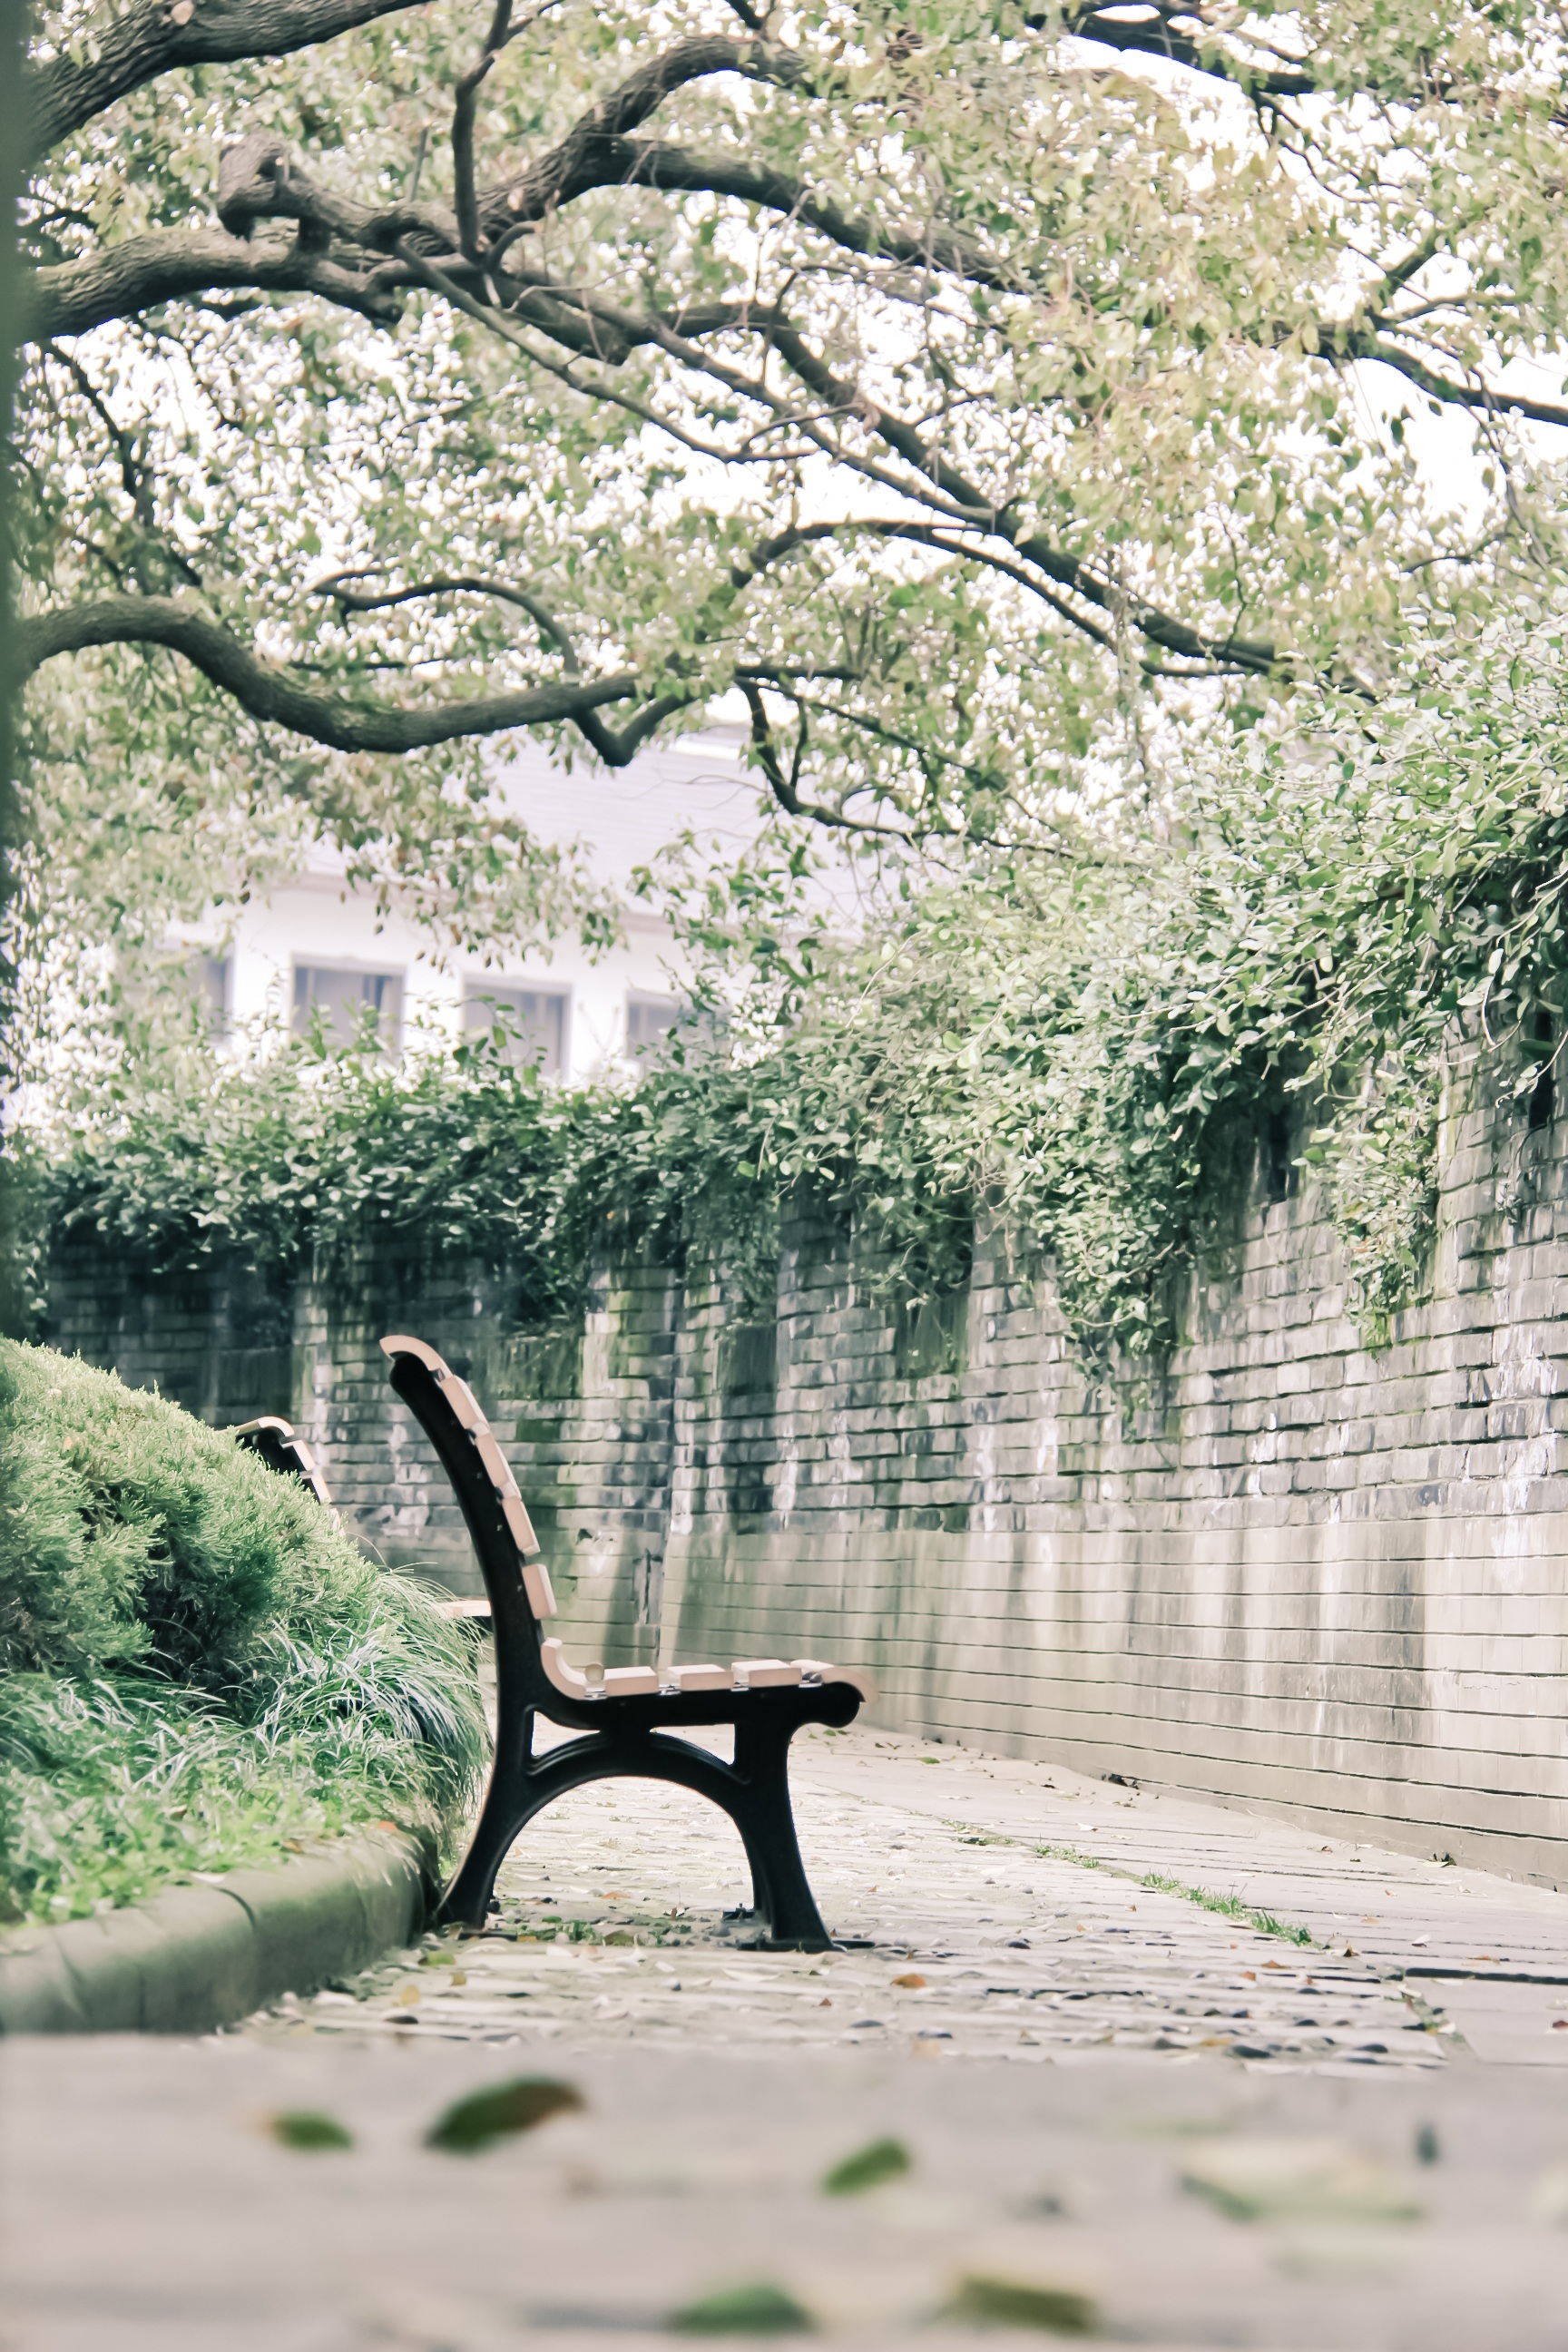
tree, nature, branch, blossom, winter, plant, flower, chair, river, spring, green, season, cherry blossom, the city walls